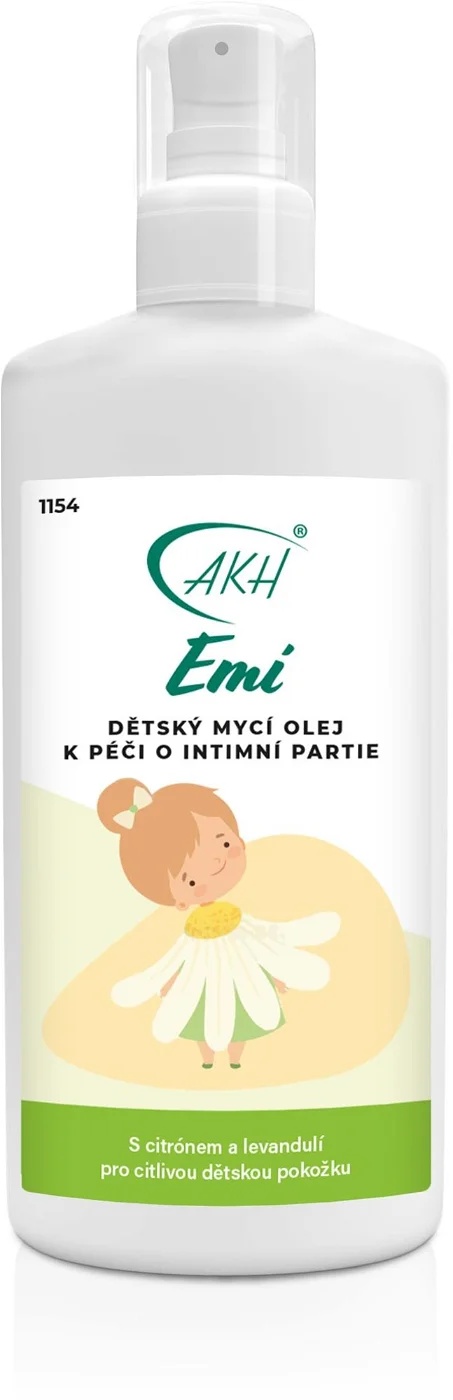
AKH EMI children's intimate cleansing oil
*(AL)
Brand: AKH
Category: Health & Beauty > Personal Care > Feminine Sanitary Supplies